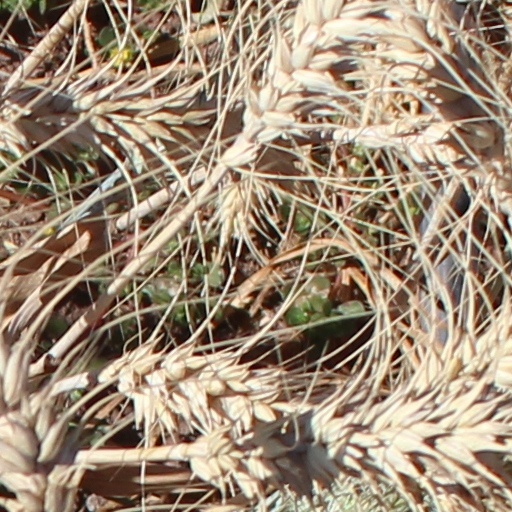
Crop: wheat